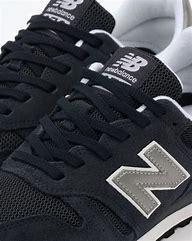
Brand: New
Model: Balance 373